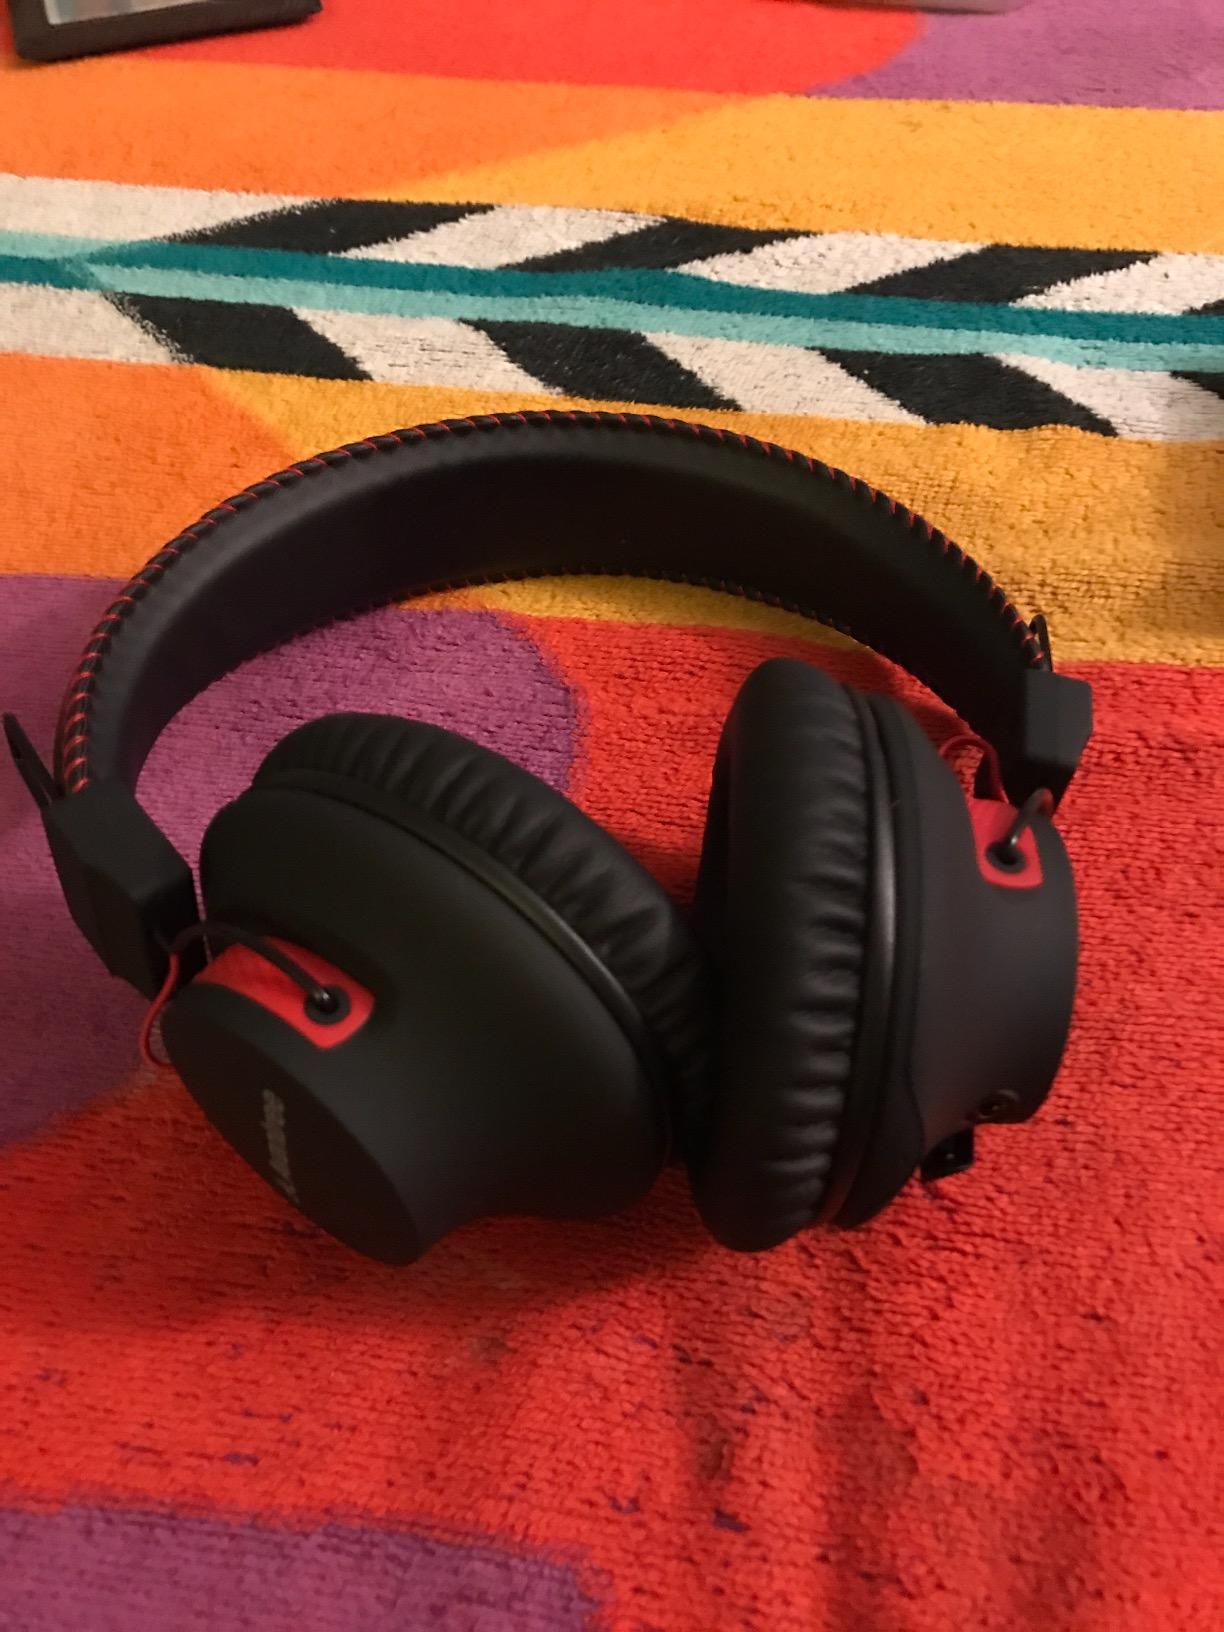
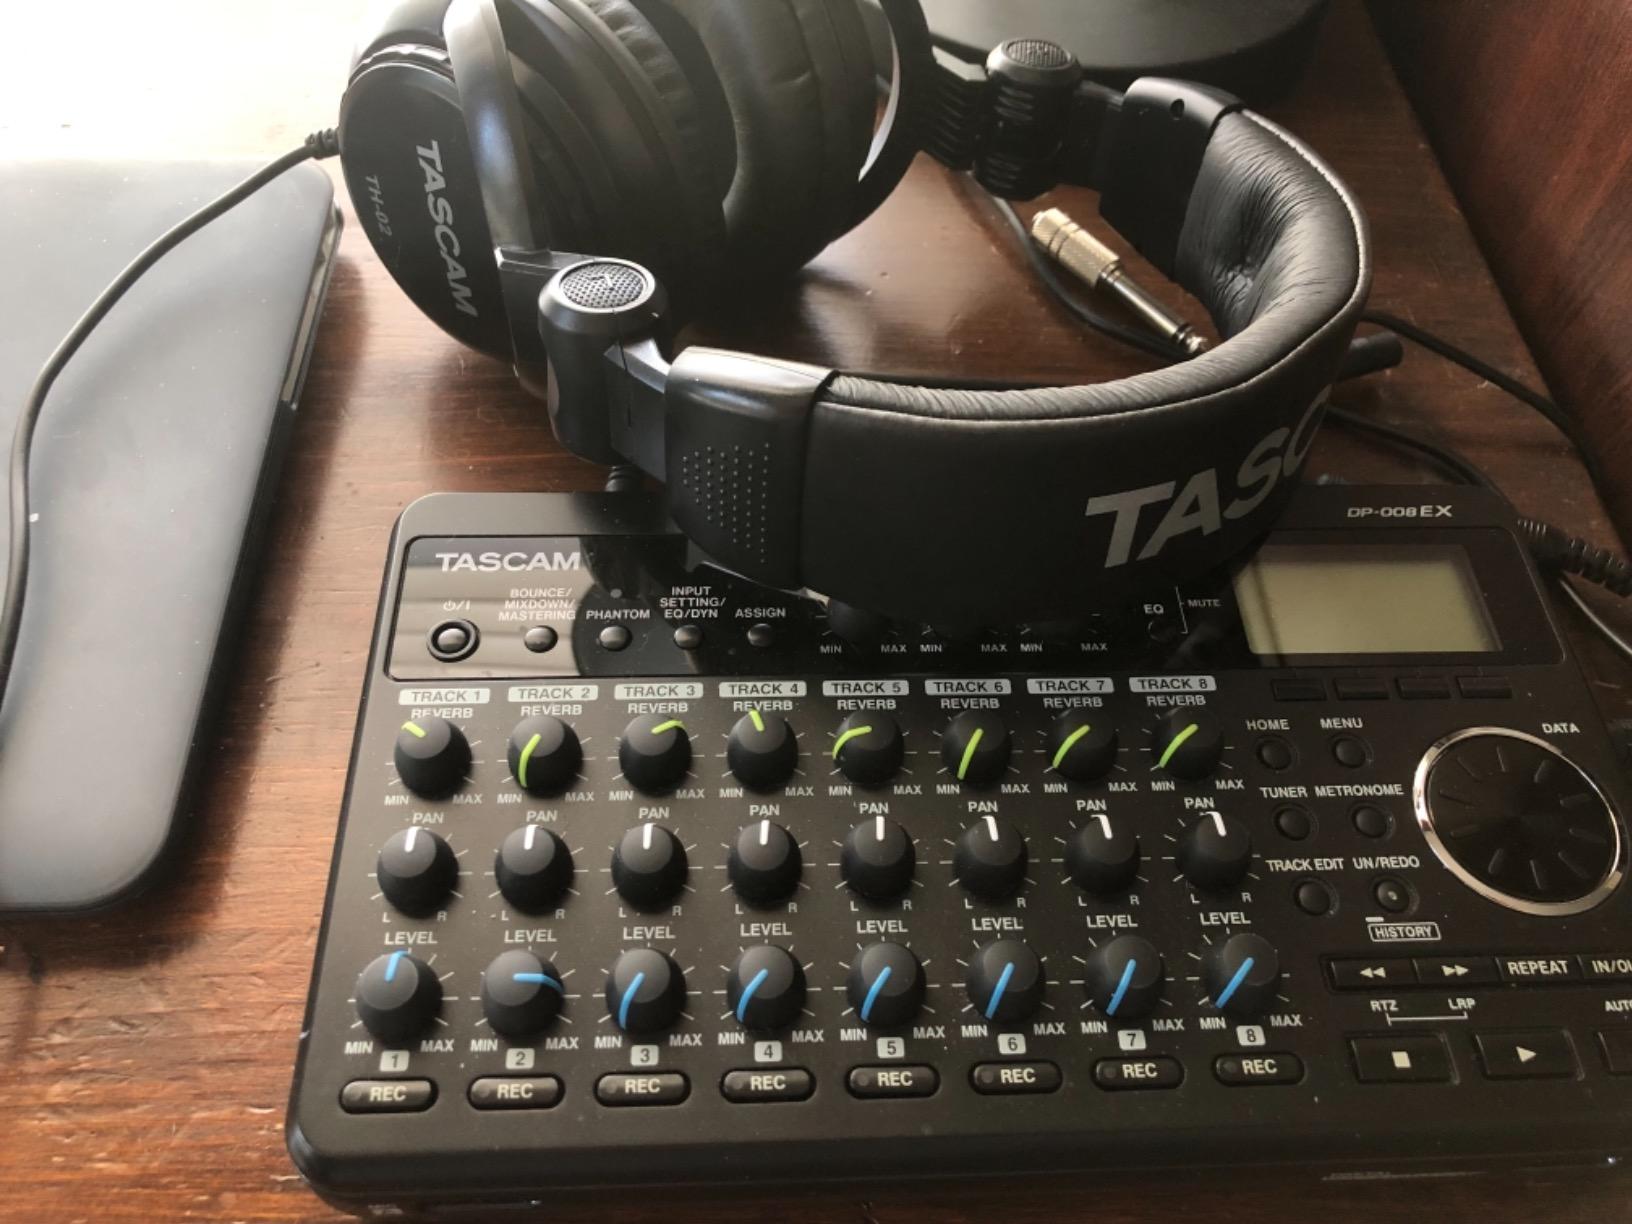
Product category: headphones
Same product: no